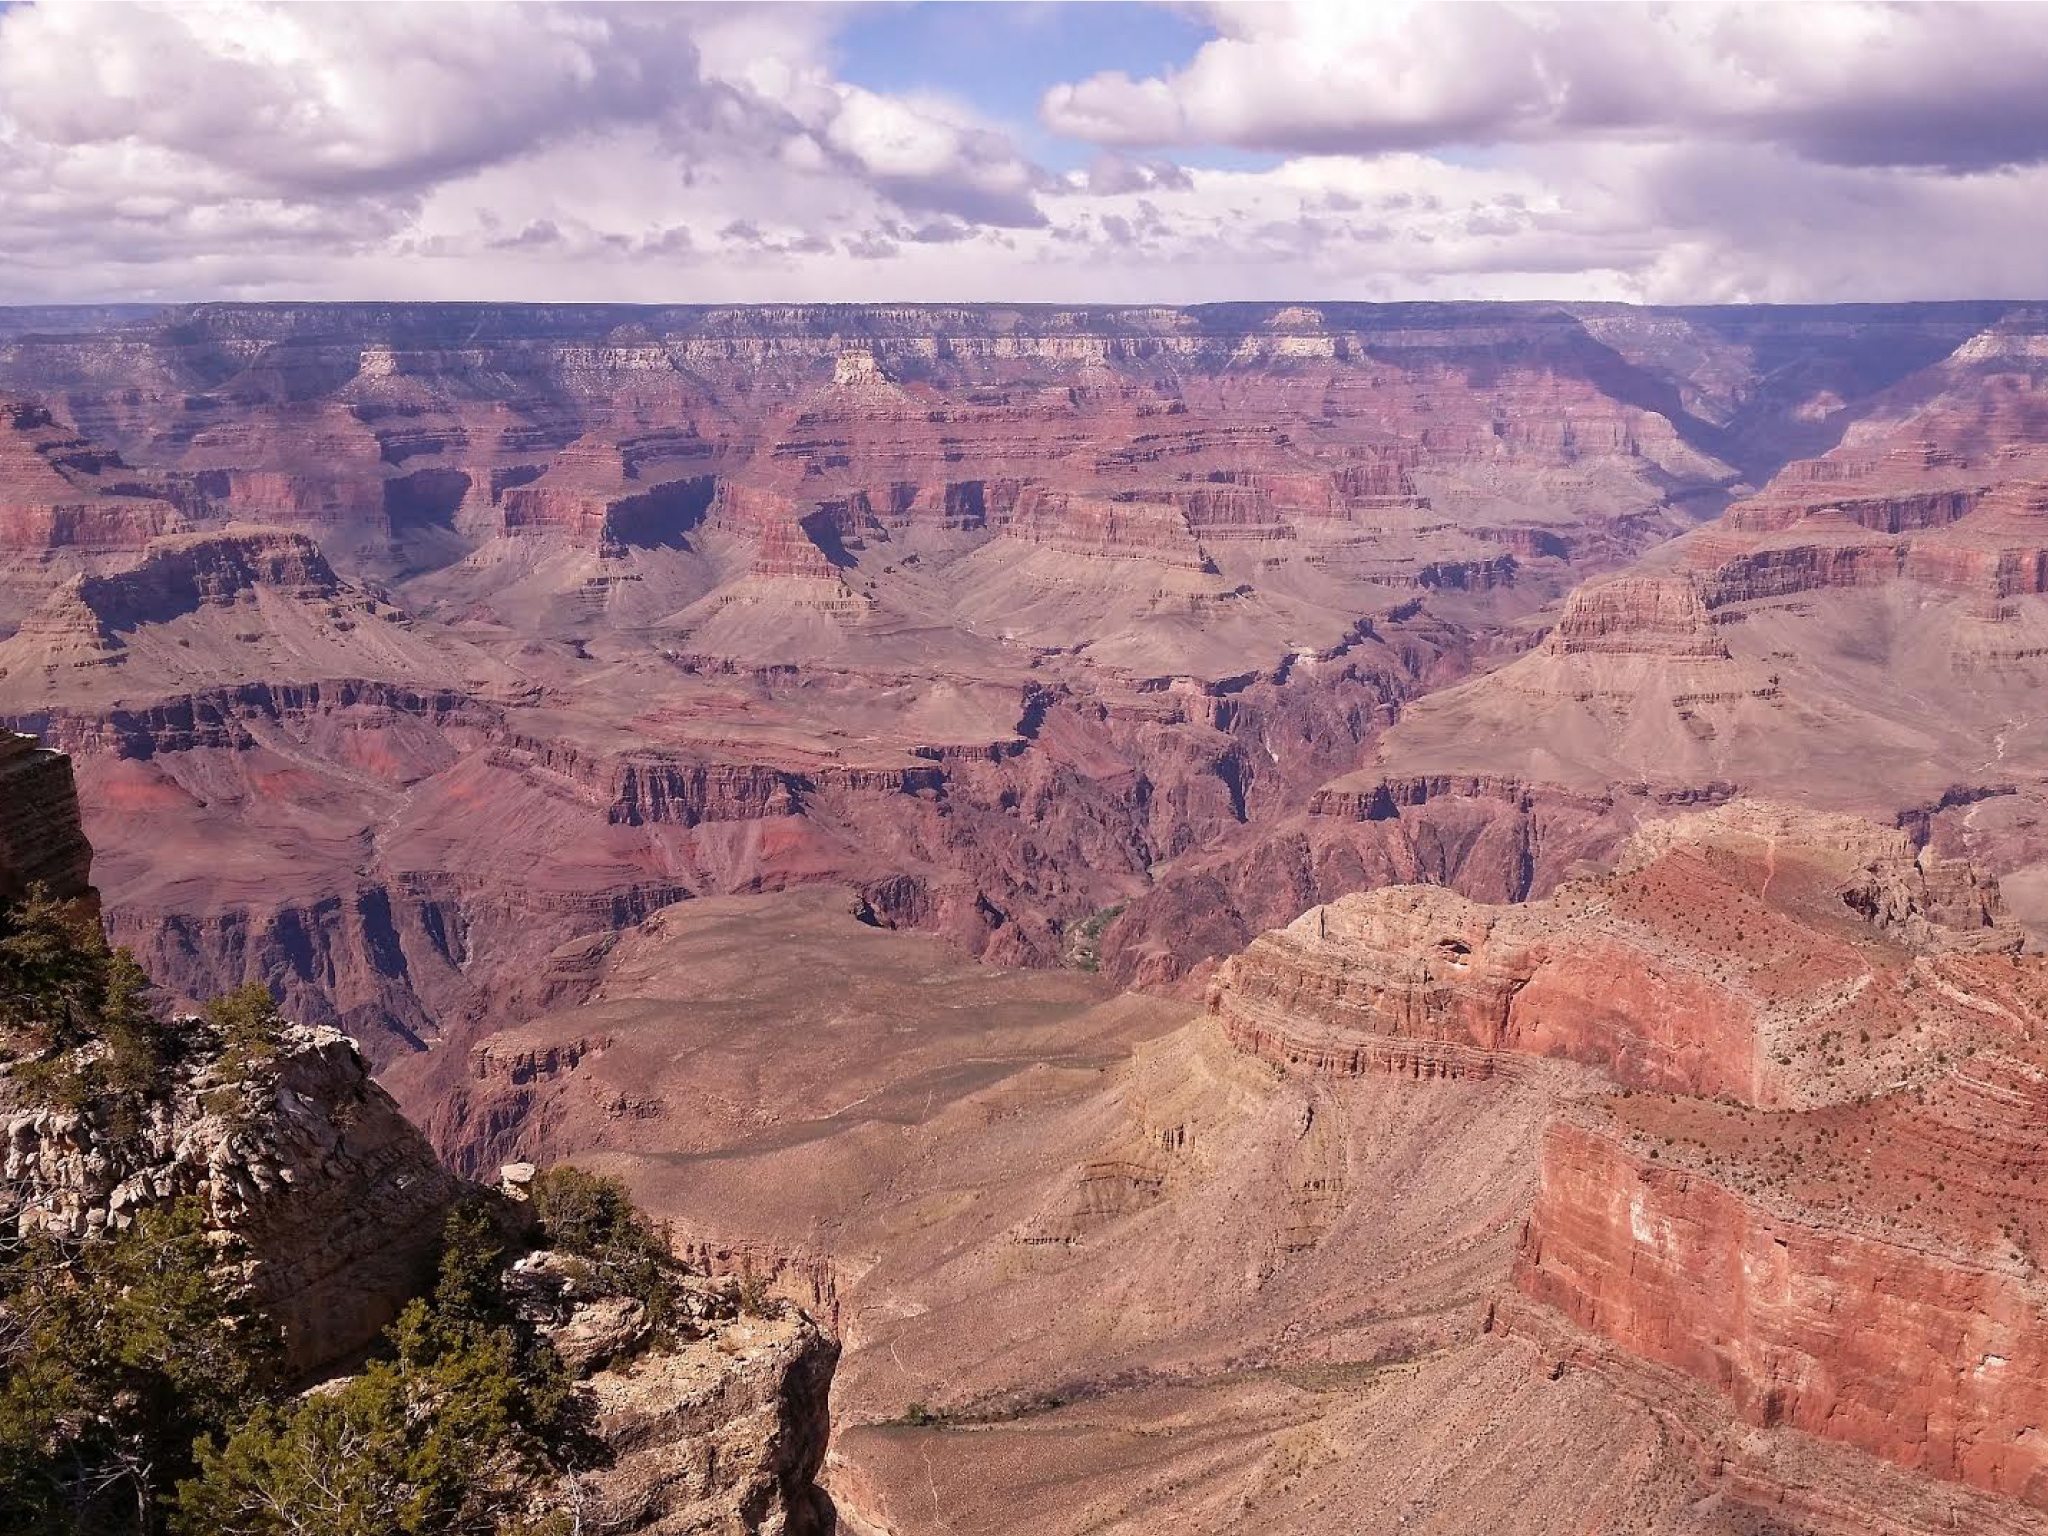
valley, formation, canyon, national park, geology, badlands, plateau, wadi, landform, geographical feature